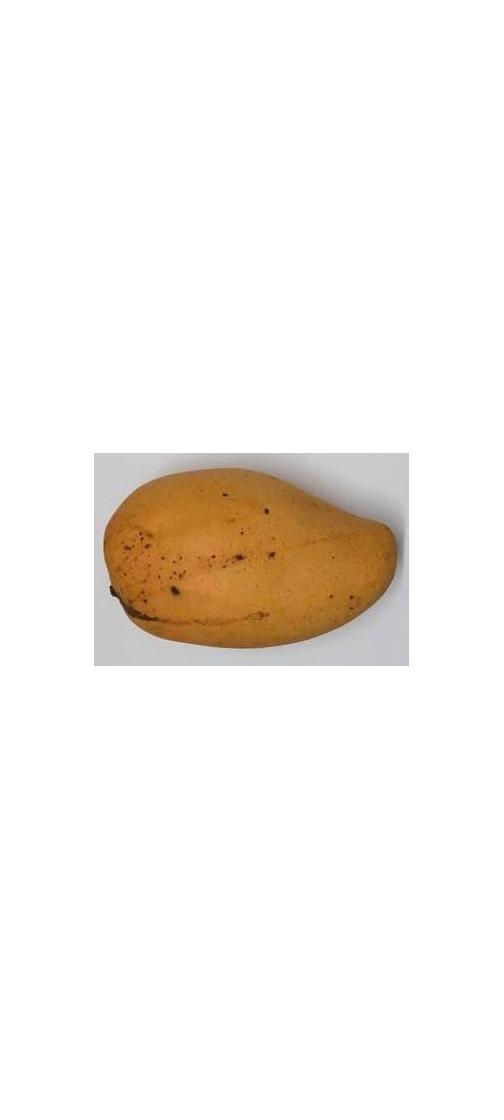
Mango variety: Katimon